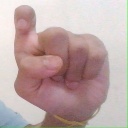
अक्षर: इ